Robin Pröpper

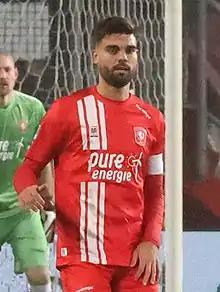
Pröpper playing for Twente

Robin Pröpper (born 23 September 1993) is a Dutch professional footballer who plays as a centre-back for Eredivisie club Twente. He formerly played for Rangers, De Graafschap and Heracles Almelo in his homeland.